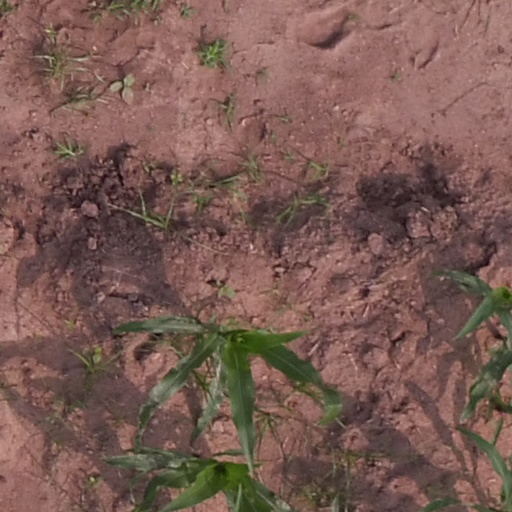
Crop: maize; corn